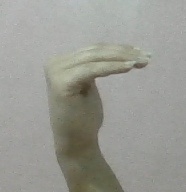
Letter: haa